Joe Bryere

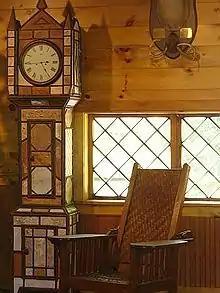
Clock made by J.O.A. Bryere, on display at the Adirondack Museum

By the early 1880s, Bryere had made his way into the United States and eventually to Raquette Lake, located in Hamilton County, New York, in the central Adirondacks. He worked for a few years on Camp Fairview, owned by Charles Durant, cousin of William West Durant. From early on he was known then for his enterprising ability and physical strength. At that time, the Adirondacks were not heavily populated, and many frontiersmen made their claim to land by squatting for long periods of time, in stark distinction from many of the railroad magnates who could own tens of thousands of acres of land in the Adirondacks.